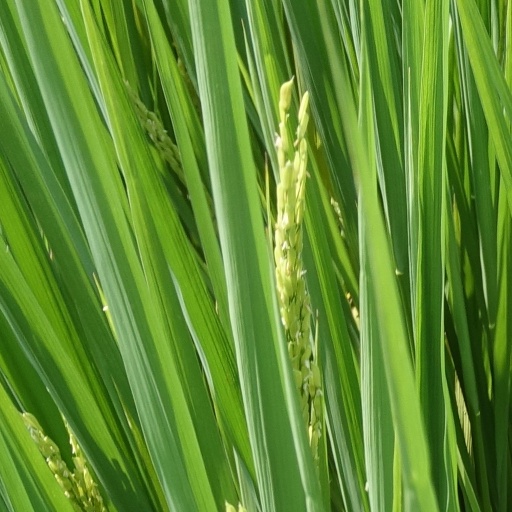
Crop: rice